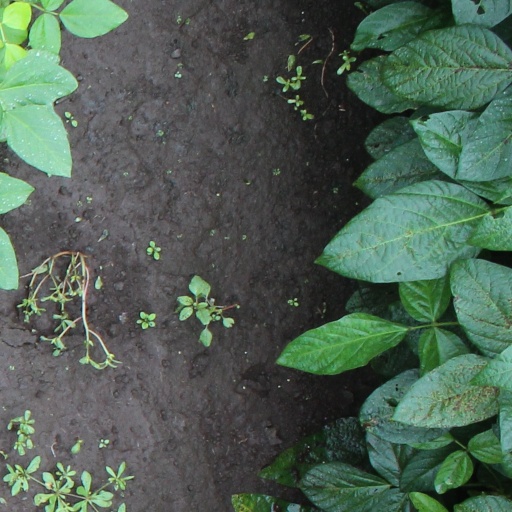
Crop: soybean